Deveni Warama

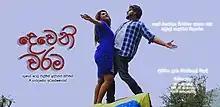

Deveni Warama is a 2016 Sri Lankan Sinhala romantic film directed by G. Nandasena and co-produced by G. Nandasena himself with Jagath Epaladeniya and R.A Saranapala. It stars Pubudu Chathuranga and newcomer Rishi Anjela in lead roles along with Tennyson Cooray, Rex Kodippili and Gayathri Dias. Music composed by Harshan Shan. It is the 1281st Sri Lankan film in the Sinhala cinema.